Leo Lyons (American football)

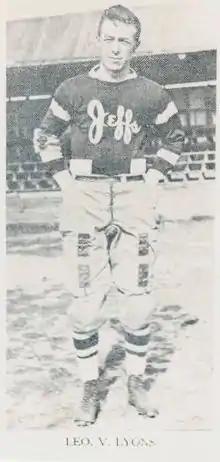
Leo Lyons playing for the Rochester Jeffersons

Leo V. Lyons (March 11, 1892 – May 18, 1976) was a co-founder of the National Football League (NFL). He was a player, manager, coach and owner of the Rochester Jeffersons from 1908 to 1925.